Queen Charlotte Islands caribou

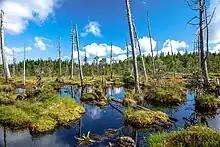
An inland wetland on Graham Island.

The Haida Gwaii archipelago has been inhabited by indigenous people for thousands of years. Despite this, it is not reported that the indigenous population had much, if any, knowledge of the caribou, likely due to the two inhabiting different parts of Graham Island. The first known written record of the Dawson's caribou came from George Mercer Dawson, a member of the Geological Survey of Canada, who mentioned the animal in a 1878 report on the islands, initially mistaking it for a type of elk. Dawson eventually brought news of the caribou to Ernest Thompson Seton, an author and wildlife artist, who officially described the animal in 1900 and named it in Dawson's honour.